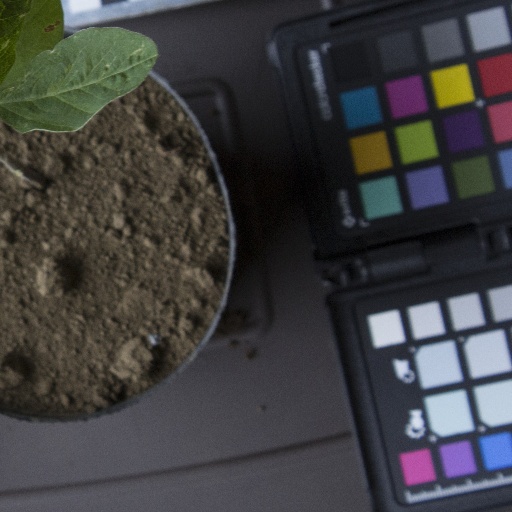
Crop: soybean